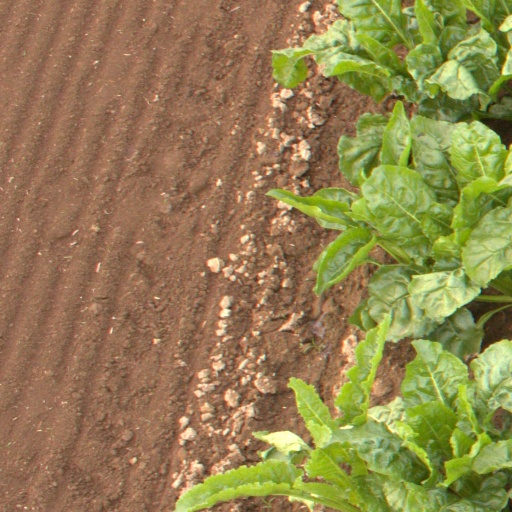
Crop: sugar beet